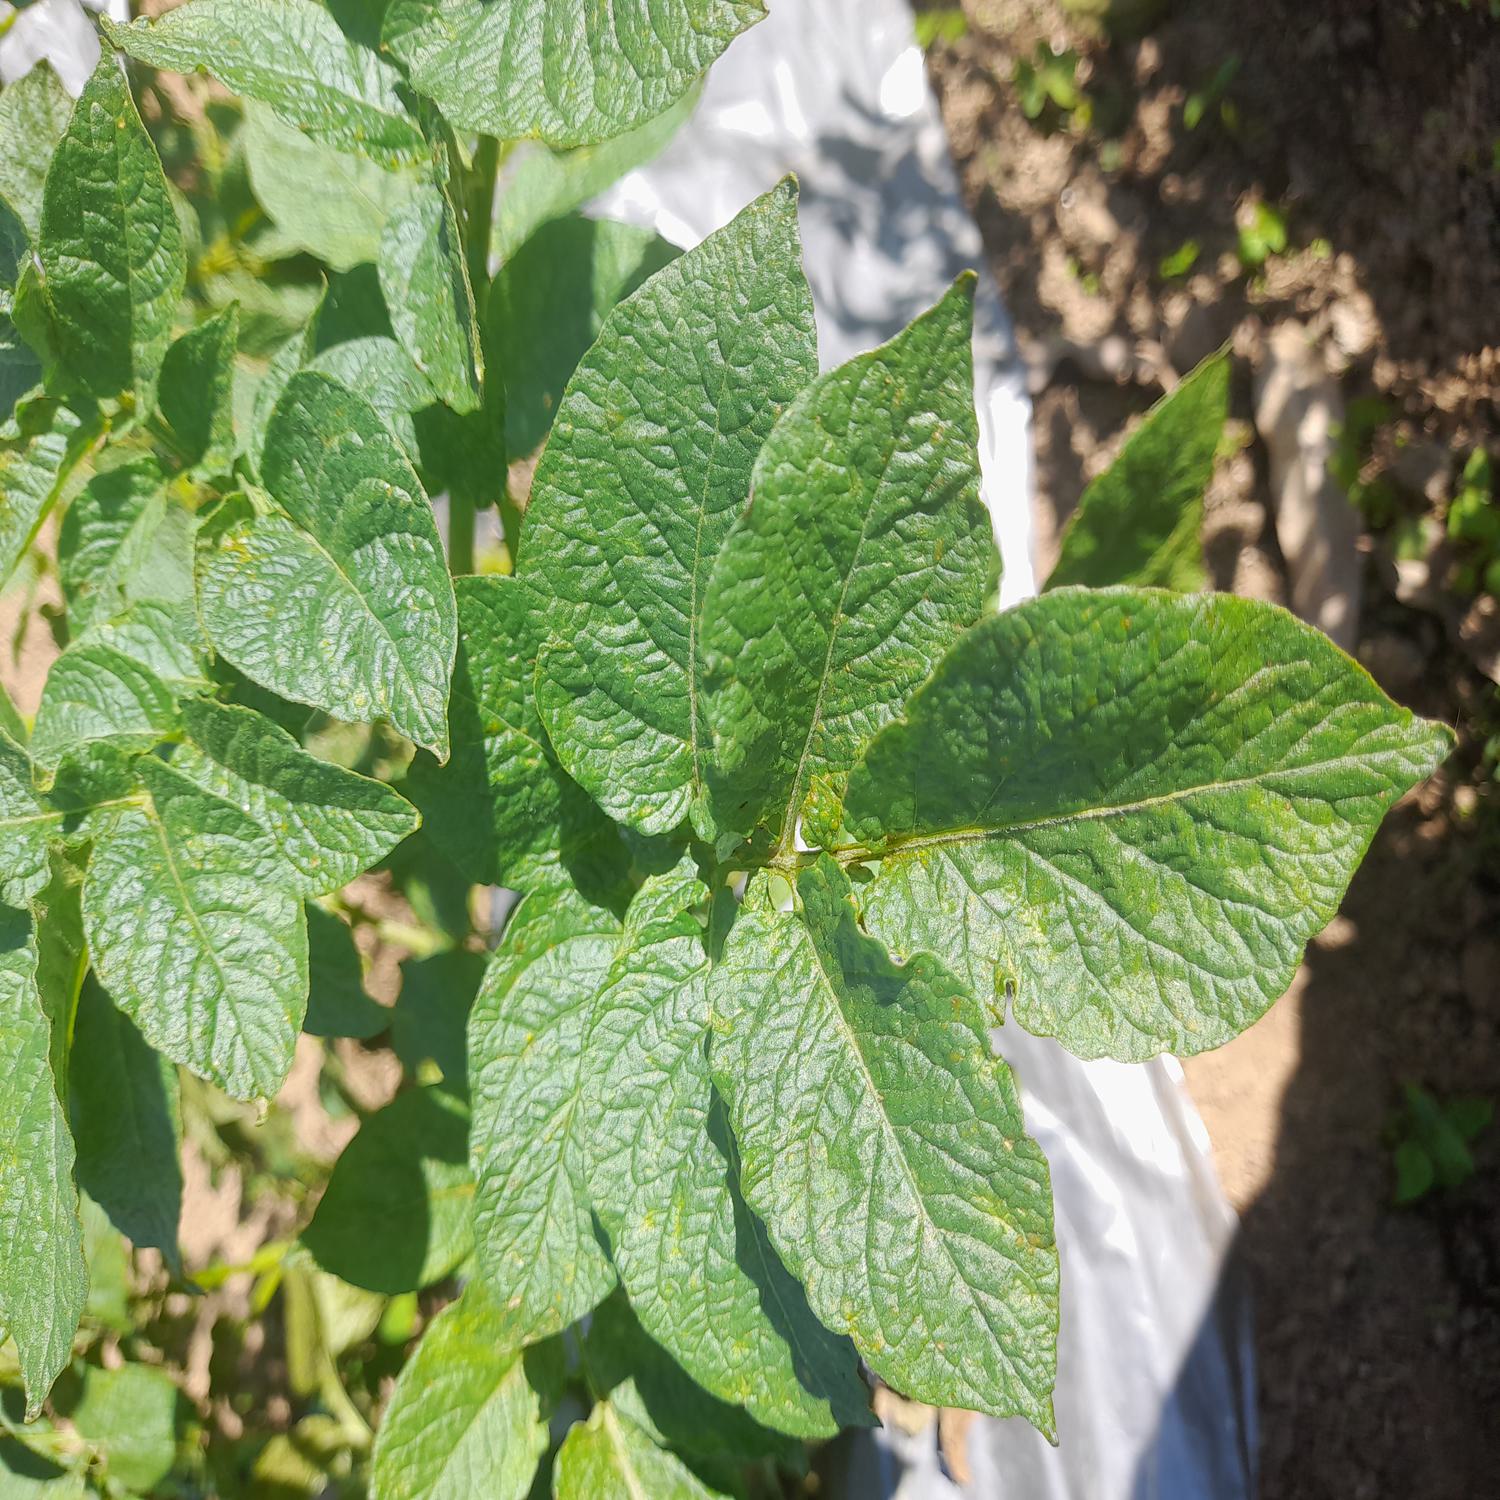
Label: Virus